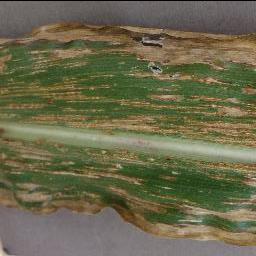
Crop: corn
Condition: (maize)_cercospora_spot_gray_spot